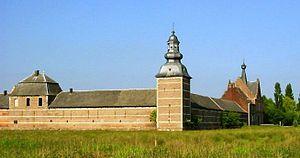
L'abbaye de Herkenrode était un monastère de religieuses cisterciennes situé à Kuringen, au cœur de l'actuelle province de Limbourg, en Belgique.
Les chanoinesses régulières du Saint-Sépulcre, communément nommées « sépulcrines », forment un ordre religieux féminin de vœux solennels parmi les plus anciens de l'Église catholique romaine, puisqu'il remonte au XIIᵉ siècle, lorsqu'il a été fondé comme branche féminine de l'ordre canonial régulier du Saint-Sépulcre en Terre sainte, à l'époque des Croisades. Elles suivent la règle de saint Augustin et avaient pour but le chant de l'office choral. Elles n'existent plus en France, mais existent encore en Flandres, en Angleterre, en Espagne et au Congo.
Le jardin flamand, typique des Flandres françaises jusqu'aux Pays-Bas, est composé de plusieurs types : le jardin urbain, le jardin de manoir, le jardin de ferme et le jardin d'abbaye. Mais tous ont des caractéristiques communes spécifiques à cette région frontalière, de passage et de conflits. Le jardin flamand prend sa source au Moyen Âge, son essor à la Renaissance, par la suite il subira l'influence du jardin à la française, et plus récemment du style Arts & Crafts. On peut retrouver des représentations de ces jardins particuliers dans les œuvres des grands peintres tels que Rubens, Van Eyck, Brueghel, Pourbus.
Cet article liste les abbayes cisterciennes actives ou ayant existé sur le territoire belge actuel. Il s'agit des abbayes de religieux appartenant à l'Ordre cistercien.